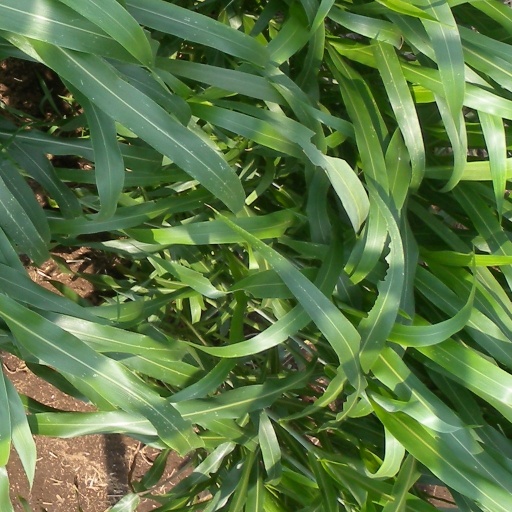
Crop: sorghum